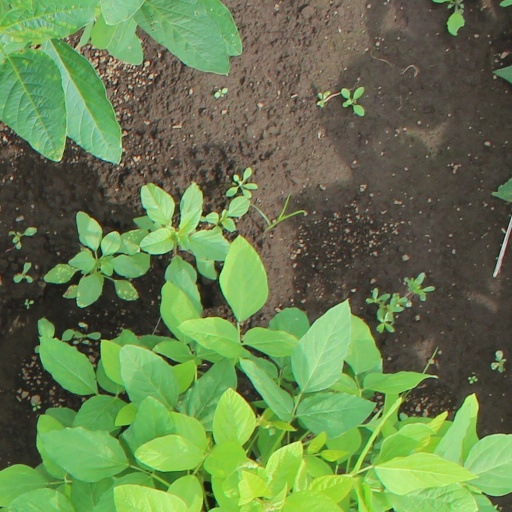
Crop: soybean